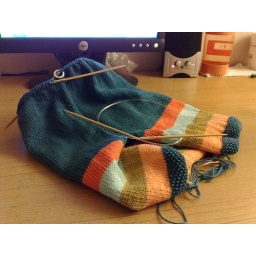
Malcolm's multi-colored striped pants in Victoria Yarn - Progress 3